Keur Simbara

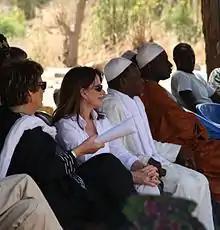
Molly Melching, Lynne Featherstone, Demba Diawara and Khalidou Sy in Keur Simbara in 2013

The small Bambara village of Keur Simbara came to international community because of the change that the community has achieved. The village leader Demba Diawara led the village to renounce Female Genital Cutting. The village was aware that another village had publicly committed to abandon female circumcision but they feared that other villagers would refuse to marry their girls they considered the uncut girls to be "unclean". Diawara spent months persuading other villages to join Keur Simbara and this led to a combined announcement at Diabougou. Keur Simbara has received Ministers from other countries and its representatives were praised by their own President and Hillary Clinton.